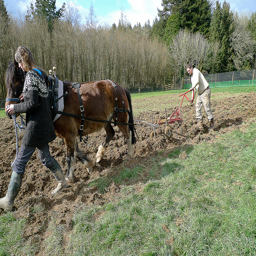
A woman is leading the horse as a man steadies the plow.
A plow horse is being led by a woman while a man handles the plow.
A lady walking a horse with a plow while a man pushes.
A woman and man using horse to plow a field.
A women and man who are operating a plow pulled by a horse.